Indian people

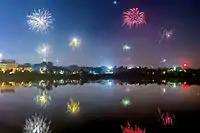
Diwali is a major Indian festival, which is known as festival of lights.

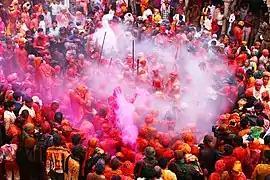
Holi is a major Indian festival of colors celebrated every spring.

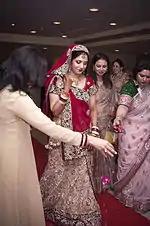
Indian bride in traditional wedding attire

India is the birthplace of Hinduism, Buddhism, Jainism and Sikhism, collectively known as Indian religions. Indian religions, also known as Dharmic religions, are a major form of world religions along with Abrahamic ones. Today, Hinduism and Buddhism are the world's third- and fourth-largest religions respectively, with over 1 billion followers altogether, and possibly as many as 1.5 or 1.6 billion followers. Throughout India's history, religion has been an important part of the country's culture. Religious diversity and religious tolerance are both established in the country by the law and by custom; the Constitution of India has declared the right to freedom of religion to be a fundamental right.